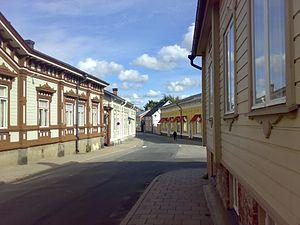
La vieille ville de Rauma ou ancienne Rauma selon la dénomination de l'UNESCO est le centre historique de la ville de Rauma en Finlande, inscrite depuis 1991 sur la liste du patrimoine mondial de l'UNESCO.